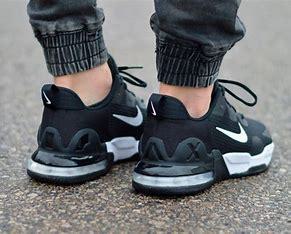
Brand: Nike
Model: Air Max Alpha 5